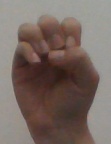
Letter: ha